Question: Please indicate a possible affordance area of cup that can be used for drinking from
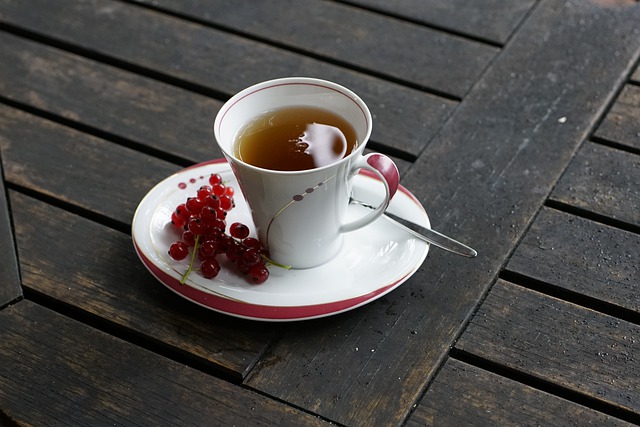
Answer: [216.5, 77, 384.5, 267]